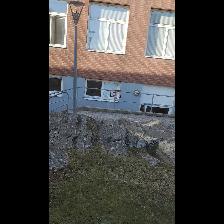
Label: NonHuman